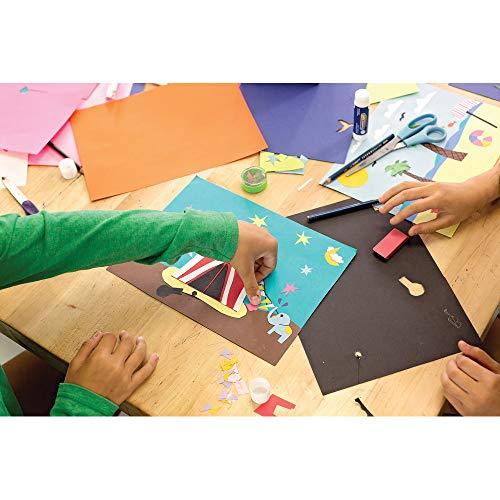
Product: Pacon Tru-Ray Construction Paper, 18-Inches by 24-Inches, 50-Count, Red (103094)
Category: Arts, Crafts & Sewing | Crafting | Paper & Paper Crafts | Paper | Construction Paper
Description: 50-pack of Red paper, 18-inch by 24-inch sheets.
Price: $8.29
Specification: ASIN:B00008XPBS|ShippingWeight:3.65pounds|DomesticShipping:ItemcanbeshippedwithinU.S.|InternationalShipping:Thisitemisnoteligibleforinternationalshipping.LearnMore|DateFirstAvailable:March22,2003